Shichinohe-Towada Station

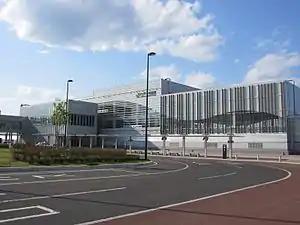
Shichinohe-Towada Station in May 2011

is a railway station on the Tohoku Shinkansen in Shichinohe, Aomori, Japan, operated by the East Japan Railway Company (JR East). It opened on 4 December 2010.